Senegalese Tirailleurs

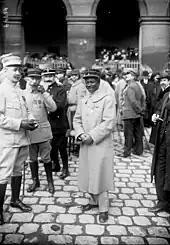
The son of Dinah Salifou decorated with the "Légion d'honneur" on 20 January 1916

The , comprising two battalions, served in the Indochina War between 1946 and 1954. Several independent battalions of fought in the same theatre of war. The comprised up to 16 percent of the French forces during the Indochina War. The "Tirailleurs" also served in the suppression of the 1947 uprising in Madagascar against French colonial rule . In 1949 there were still nine regiments of in the French Army, serving in West Africa, Morocco, Algeria, Tunisia and Indochina.